Cuisine of the Central African Republic

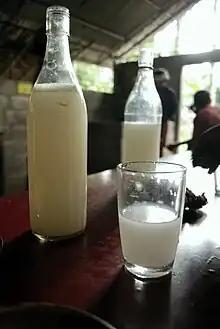
Palm wine

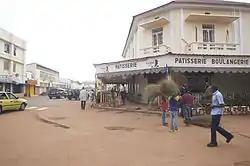
A French-style boulangerie in Bangui

Bangui is the capital of the Central African Republic, and the staple diet of the people there includes cassava, rice, squash, pumpkins and plantains (served with a sauce) and grilled meat. Okra or "gombo" is a popular vegetable. Peanuts and peanut butter are widely used. Game is popular, as are fish-based dishes such as "maboké". Manioc flour is used for preparing "fufu".